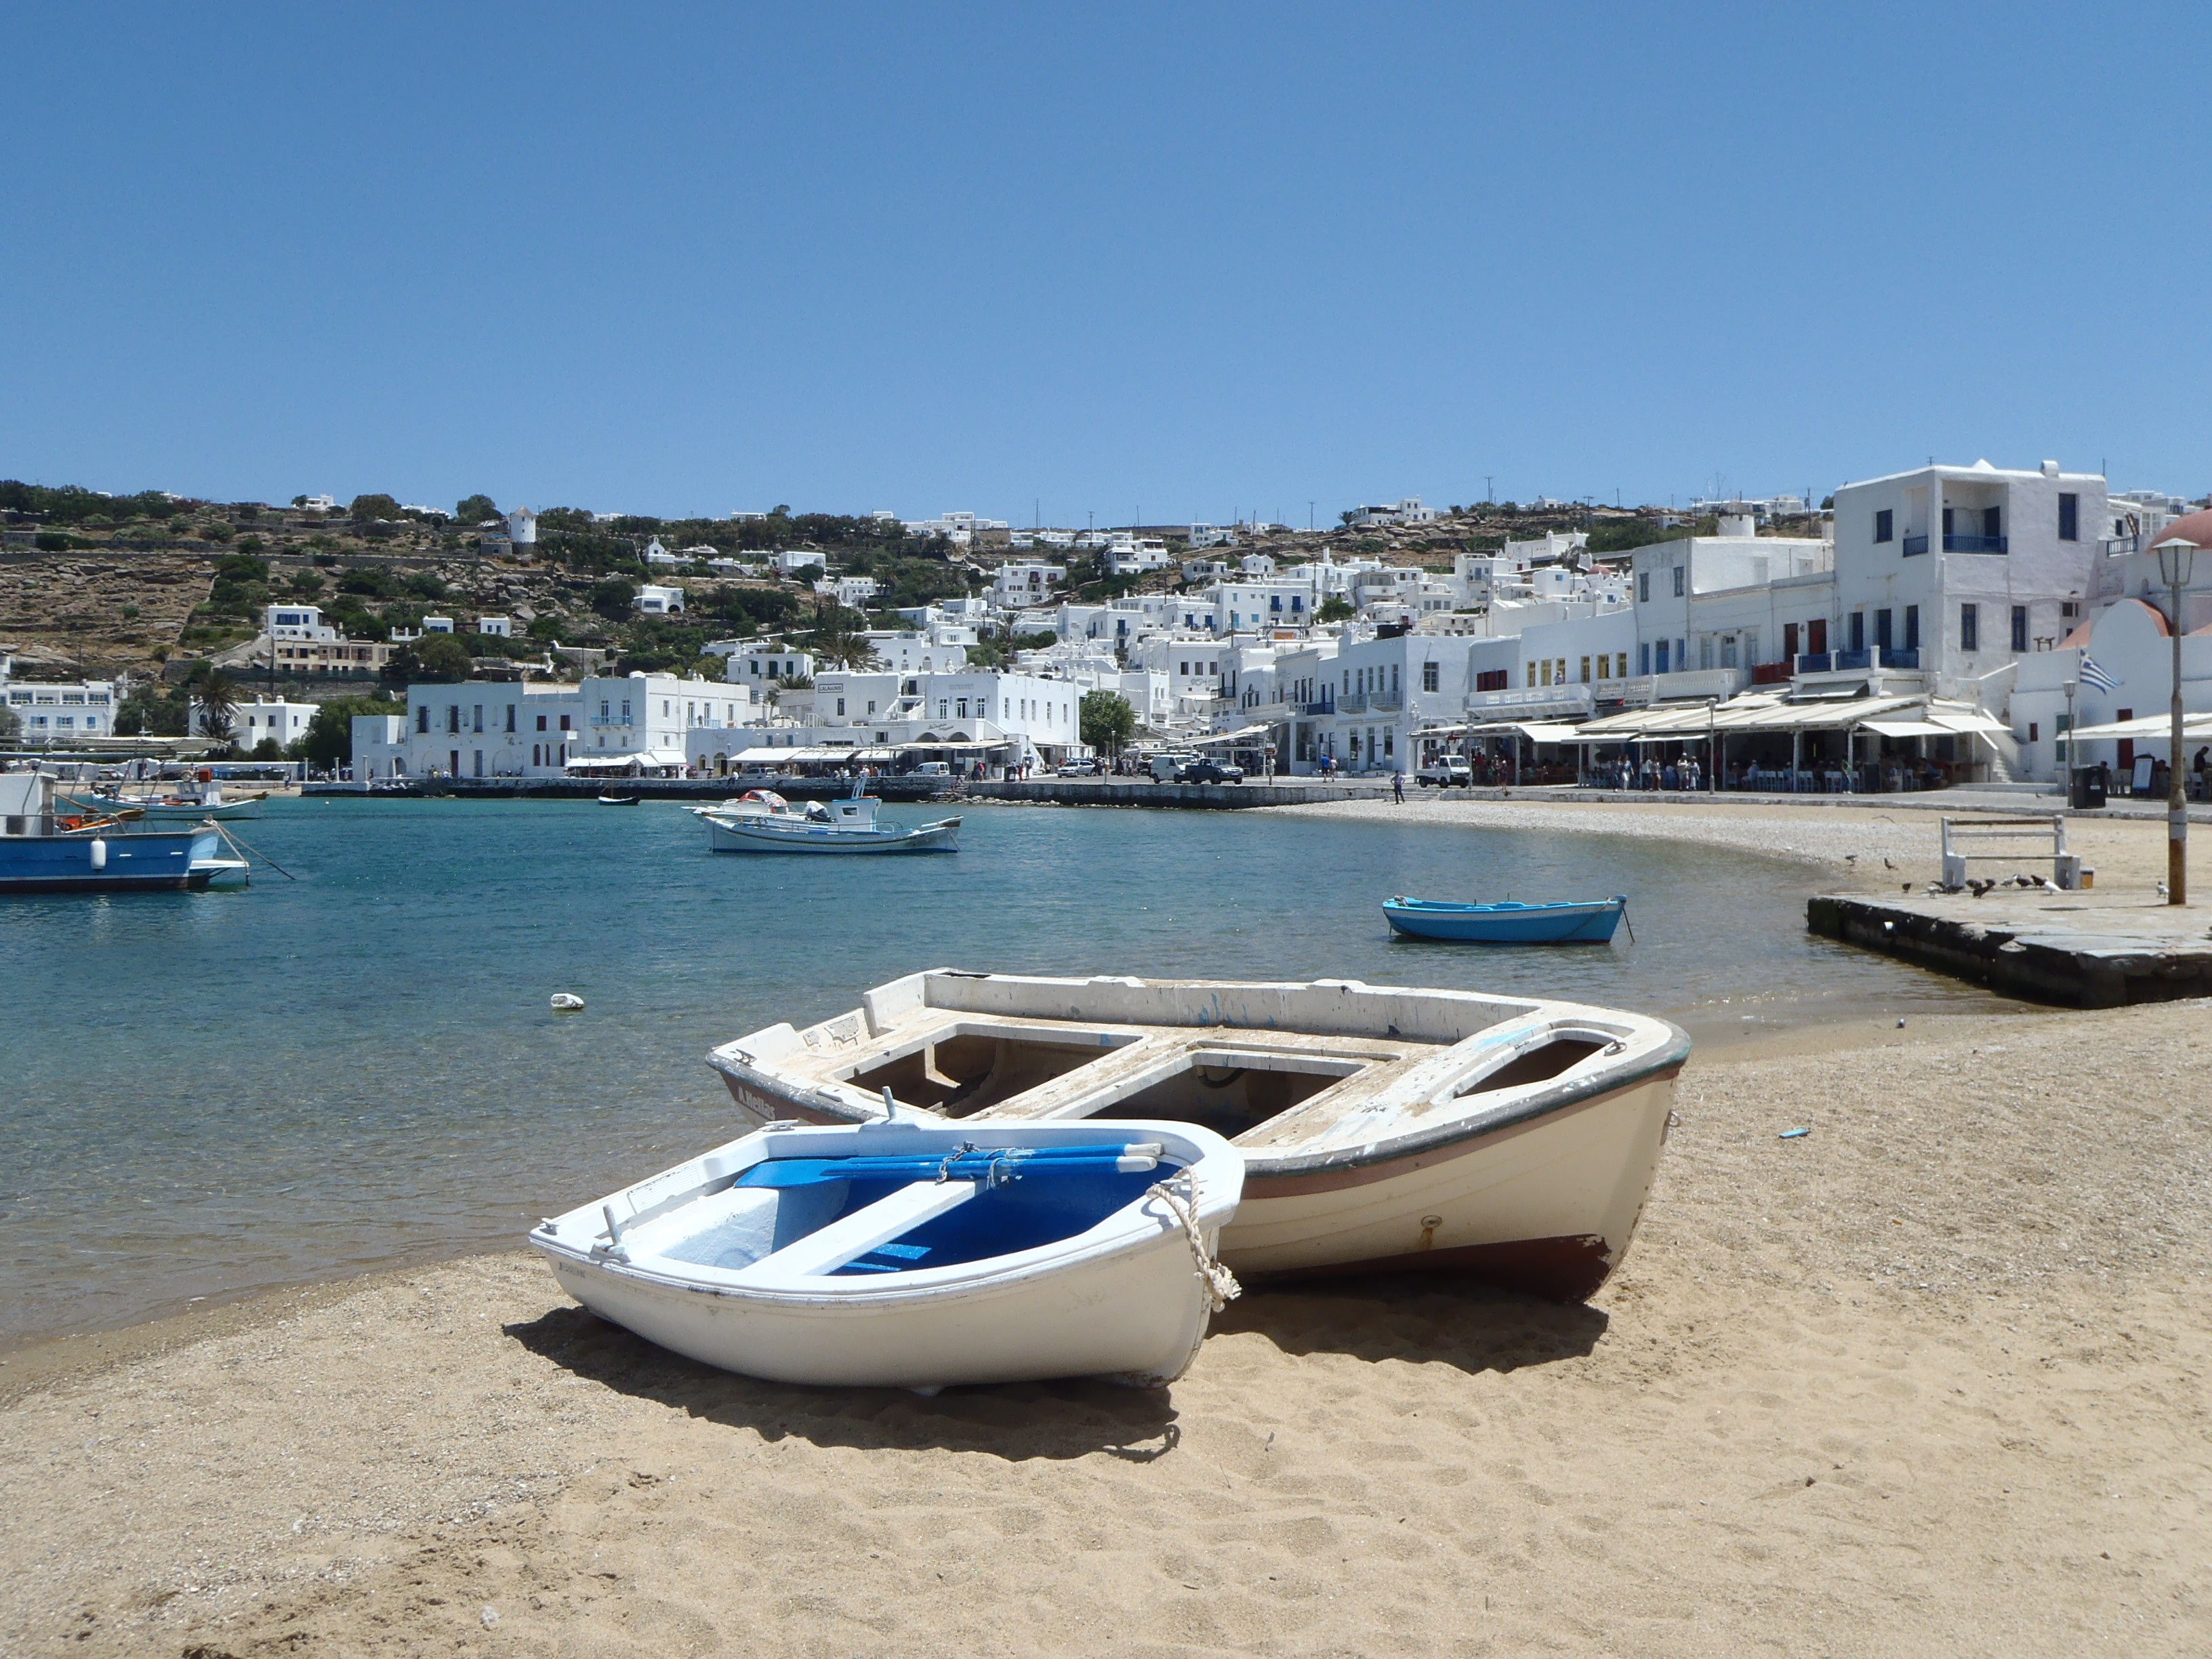
sea, coast, dock, boat, ship, vehicle, journey, yacht, bay, marina, boating, greece, watercraft, ecosystem, passenger ship, luxury yacht